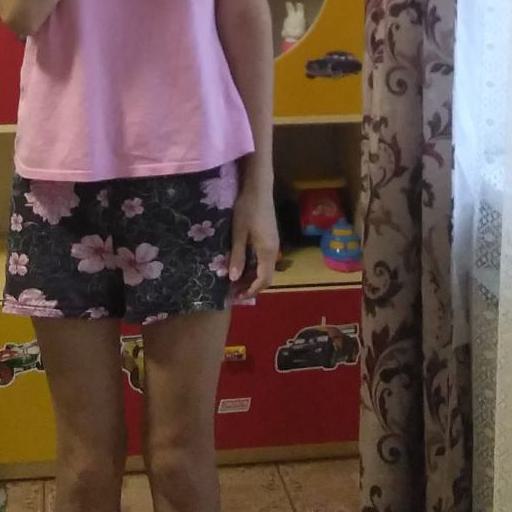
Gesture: no_gesture